Paul Finebaum

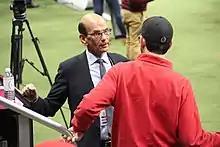
Finebaum "(left)" at the 2018 College Football Playoff National Championship media day

In October 2013, the University of Tennessee presented Finebaum with the "Accomplished Alumni Award," "which recognizes notable alumni for their success and distinction within their field."